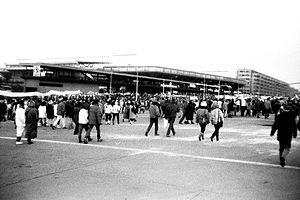
L'équipe de Tchécoslovaquie de football, créée en 1920 et dissoute en 1993, est la sélection de joueurs tchécoslovaques représentant le pays dans les compétitions internationales de football masculin, sous l'égide de la Fédération tchécoslovaque de football.
La Generali Arena, plus connu en tant que stade Letná, son nom historique, est un stade de football situé à Prague en Tchéquie.